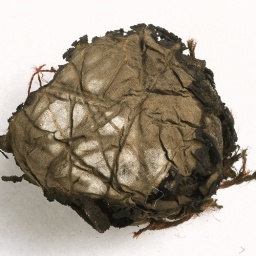
A cricket ball found in the field around the ground after a grassfire.